Scottish Fantasy

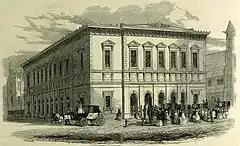
Bruch premiered the "Scottish Fantasy" with the Liverpool Philharmonic Society in 1881

The premiere was in Liverpool on 22 February 1881 with Bruch (who was then director of the Liverpool Philharmonic Society) conducting, and Joachim as the soloist. Bruch was unhappy with Joachim’s performance, describing him as having "ruined" the work. When Bruch conducted the work with Sarasate as the soloist at a Philharmonic Society concert in St. James’s Hall on 15 March 1883, it was titled Concerto for Violin (Scotch). At a concert that Bruch conducted in Breslau, also with Sarasate as the soloist, the work was titled Third Violin Concerto (with free use of Scottish melodies, Op. 46).